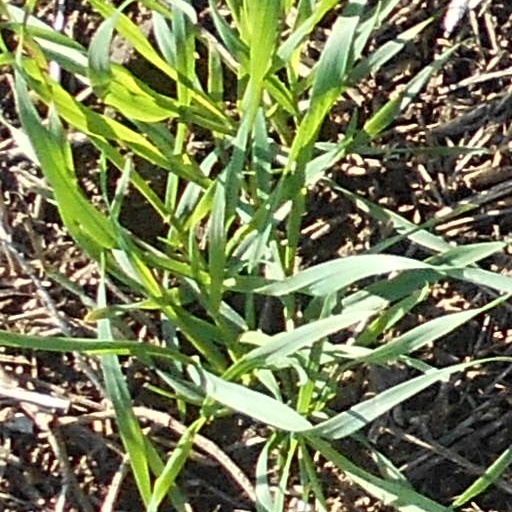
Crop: wheat